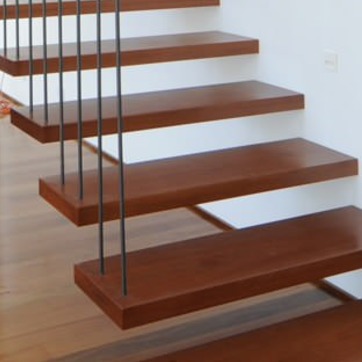
Material: wood